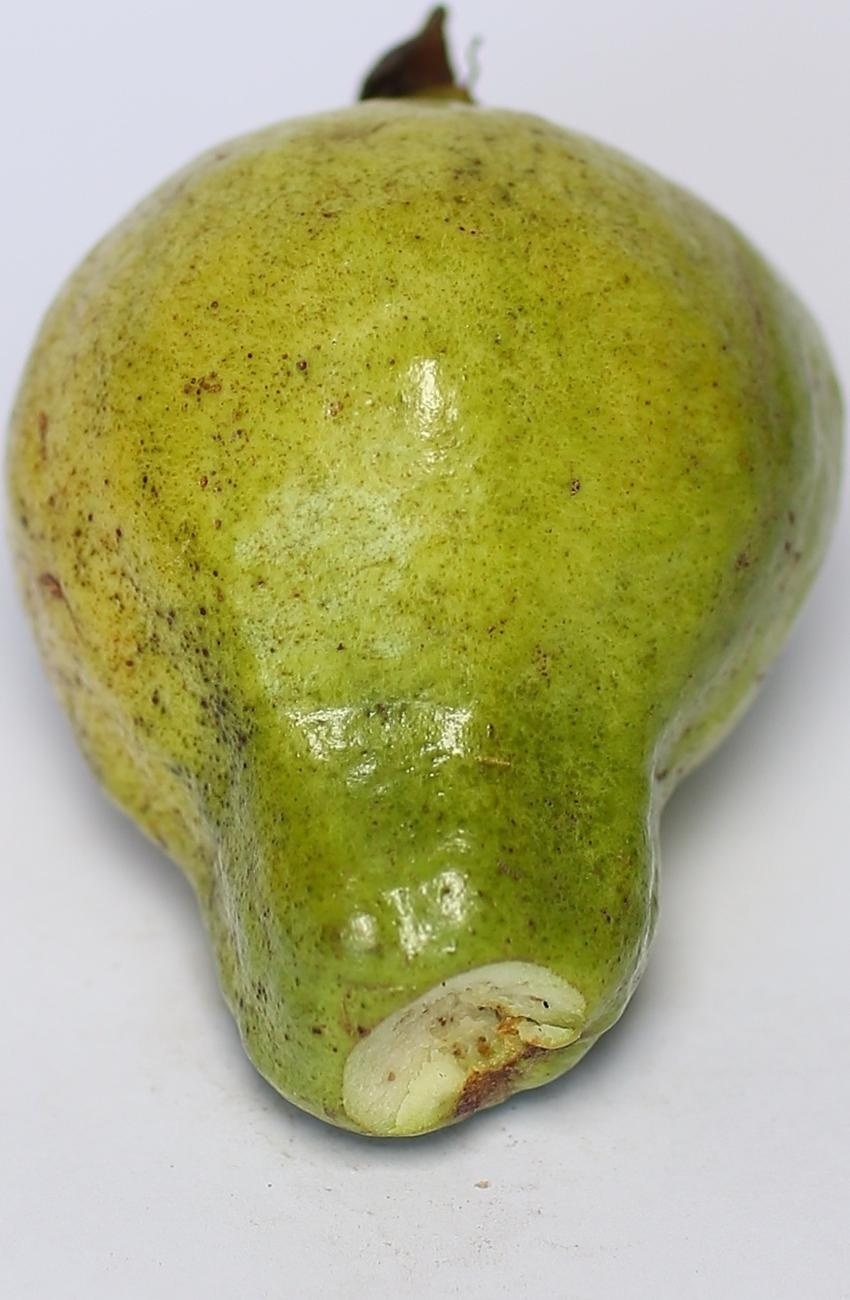
Maturity: green
Variety: local-sindhi